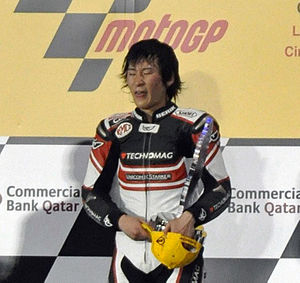
Shoya Tomizawa
Shoya Tomizawa
Shoya Tomizawa var en japansk motorcyklist. Han vandt blandt andet det første VM-løb i klassen Moto2 under Qatars MotoGP den 11. april 2010.